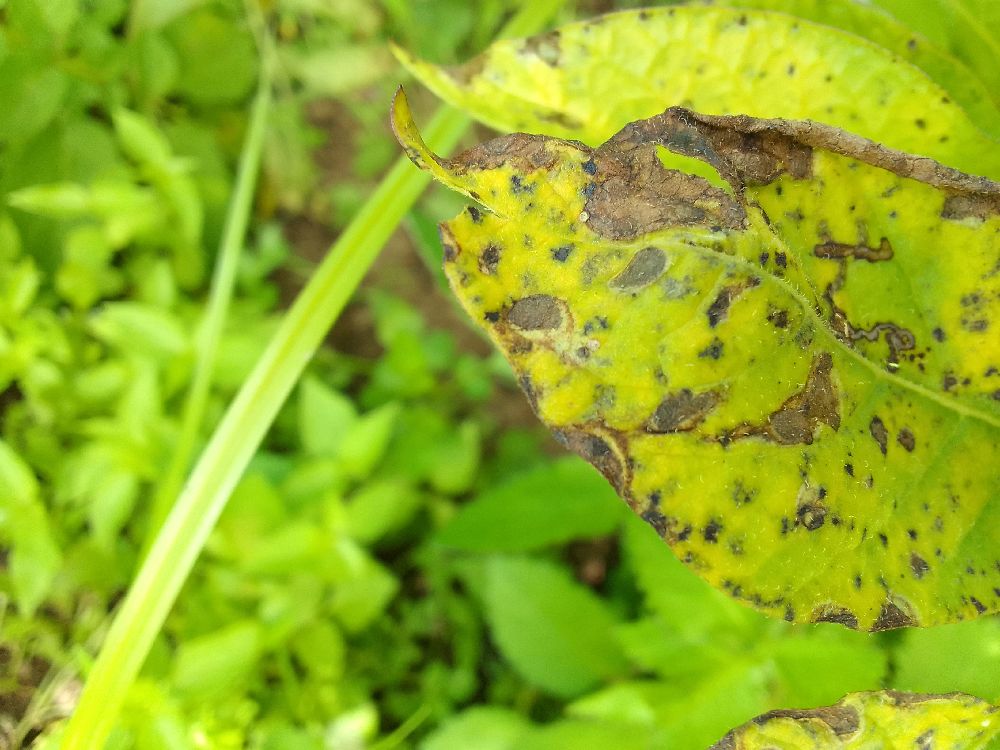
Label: Early blight